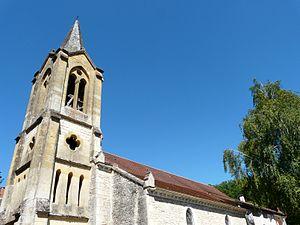
L'église Sainte-Anne de Peyrillac, Peyrillac-et-Millac, Dordogne, France.
Peyrillac-et-Millac est une commune française située dans le département de la Dordogne, en région Nouvelle-Aquitaine.